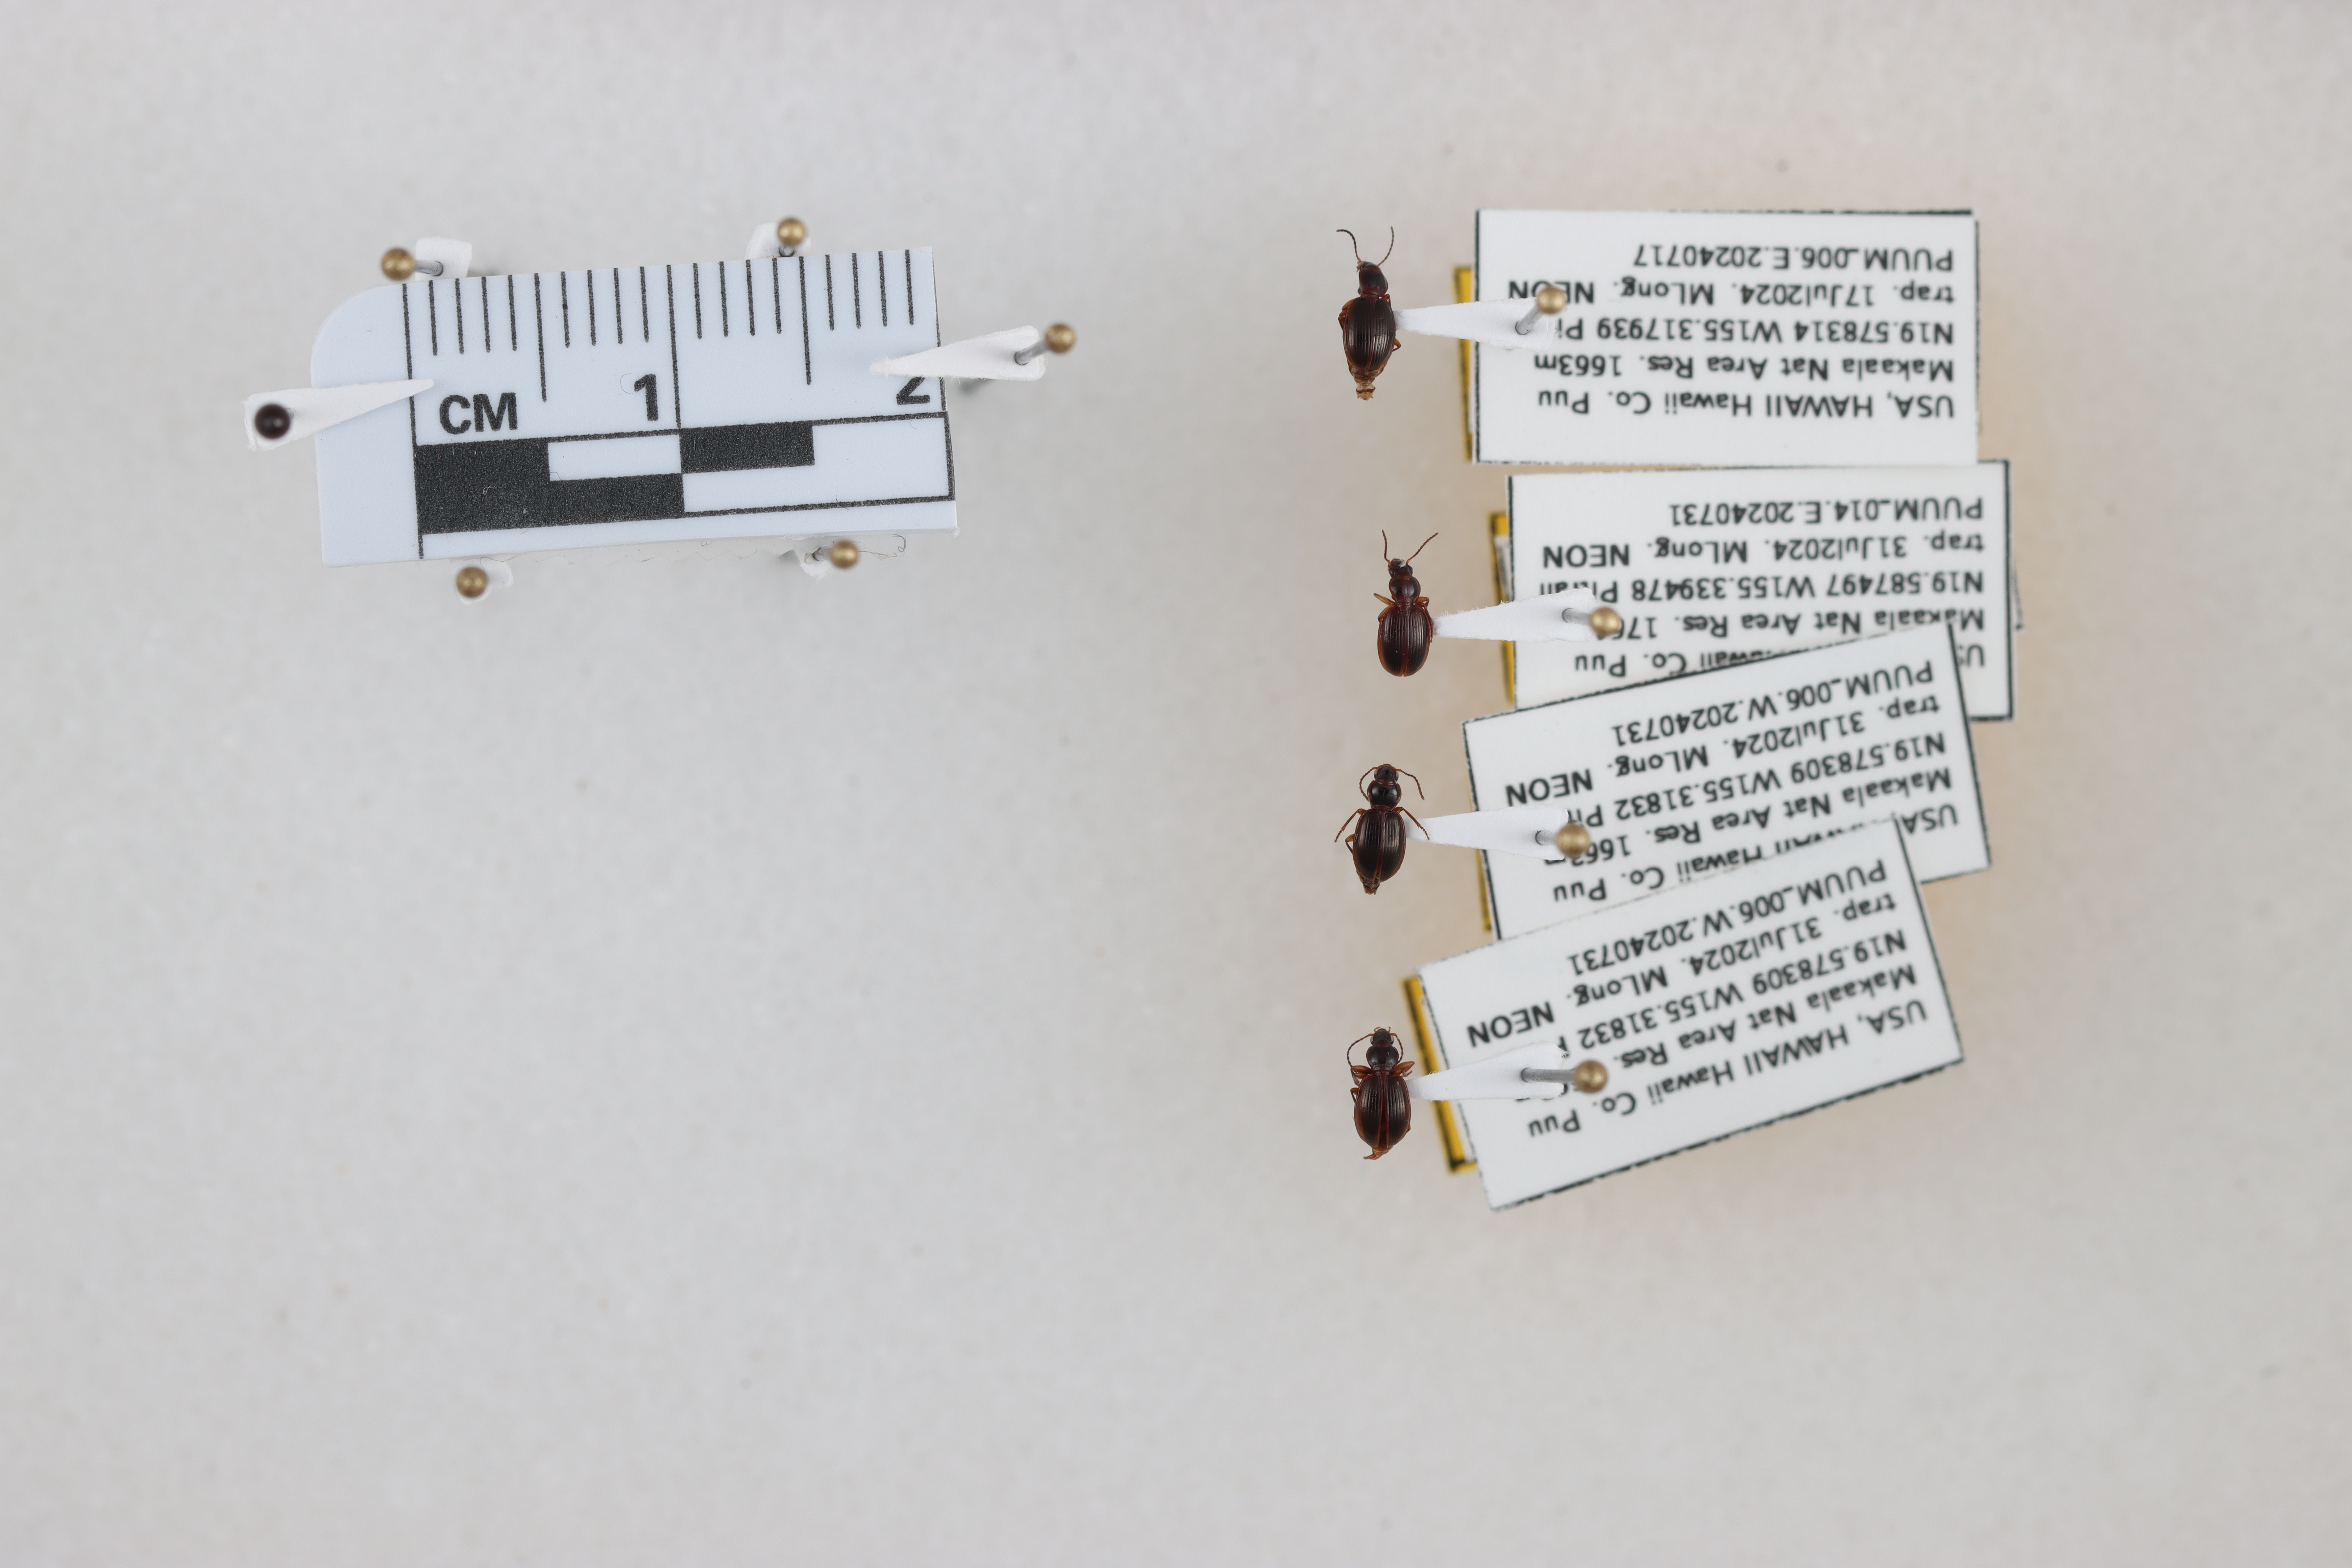
Beetle 1 — elytra length: 0.273 cm, elytra max width: 0.193 cm, basal pronotum width: 0.076 cm

Beetle 2 — elytra length: 0.262 cm, elytra max width: 0.193 cm, basal pronotum width: 0.071 cm

Beetle 3 — elytra length: 0.266 cm, elytra max width: 0.196 cm, basal pronotum width: 0.082 cm

Beetle 4 — elytra length: 0.264 cm, elytra max width: 0.194 cm, basal pronotum width: 0.074 cm